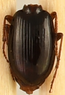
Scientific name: Synuchus impunctatus
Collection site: University of Notre Dame Environmental Research Center NEON (UNDE), plot UNDE_007